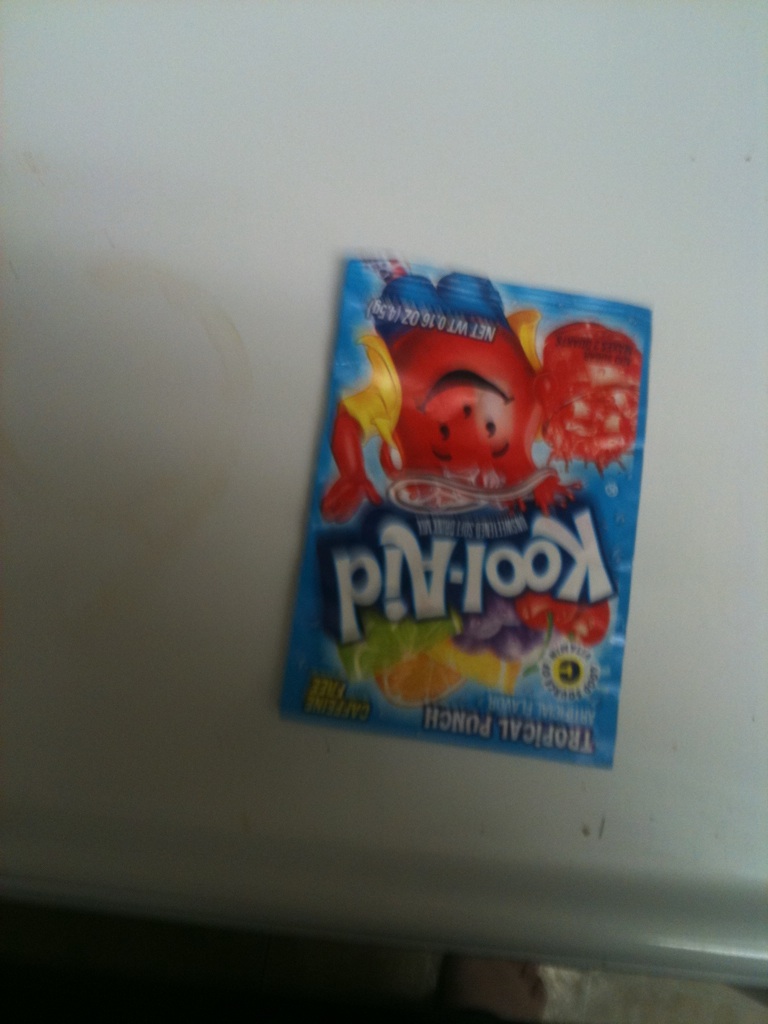Question: What flavor is this?
Answer: tropical punch